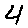
Label: 4